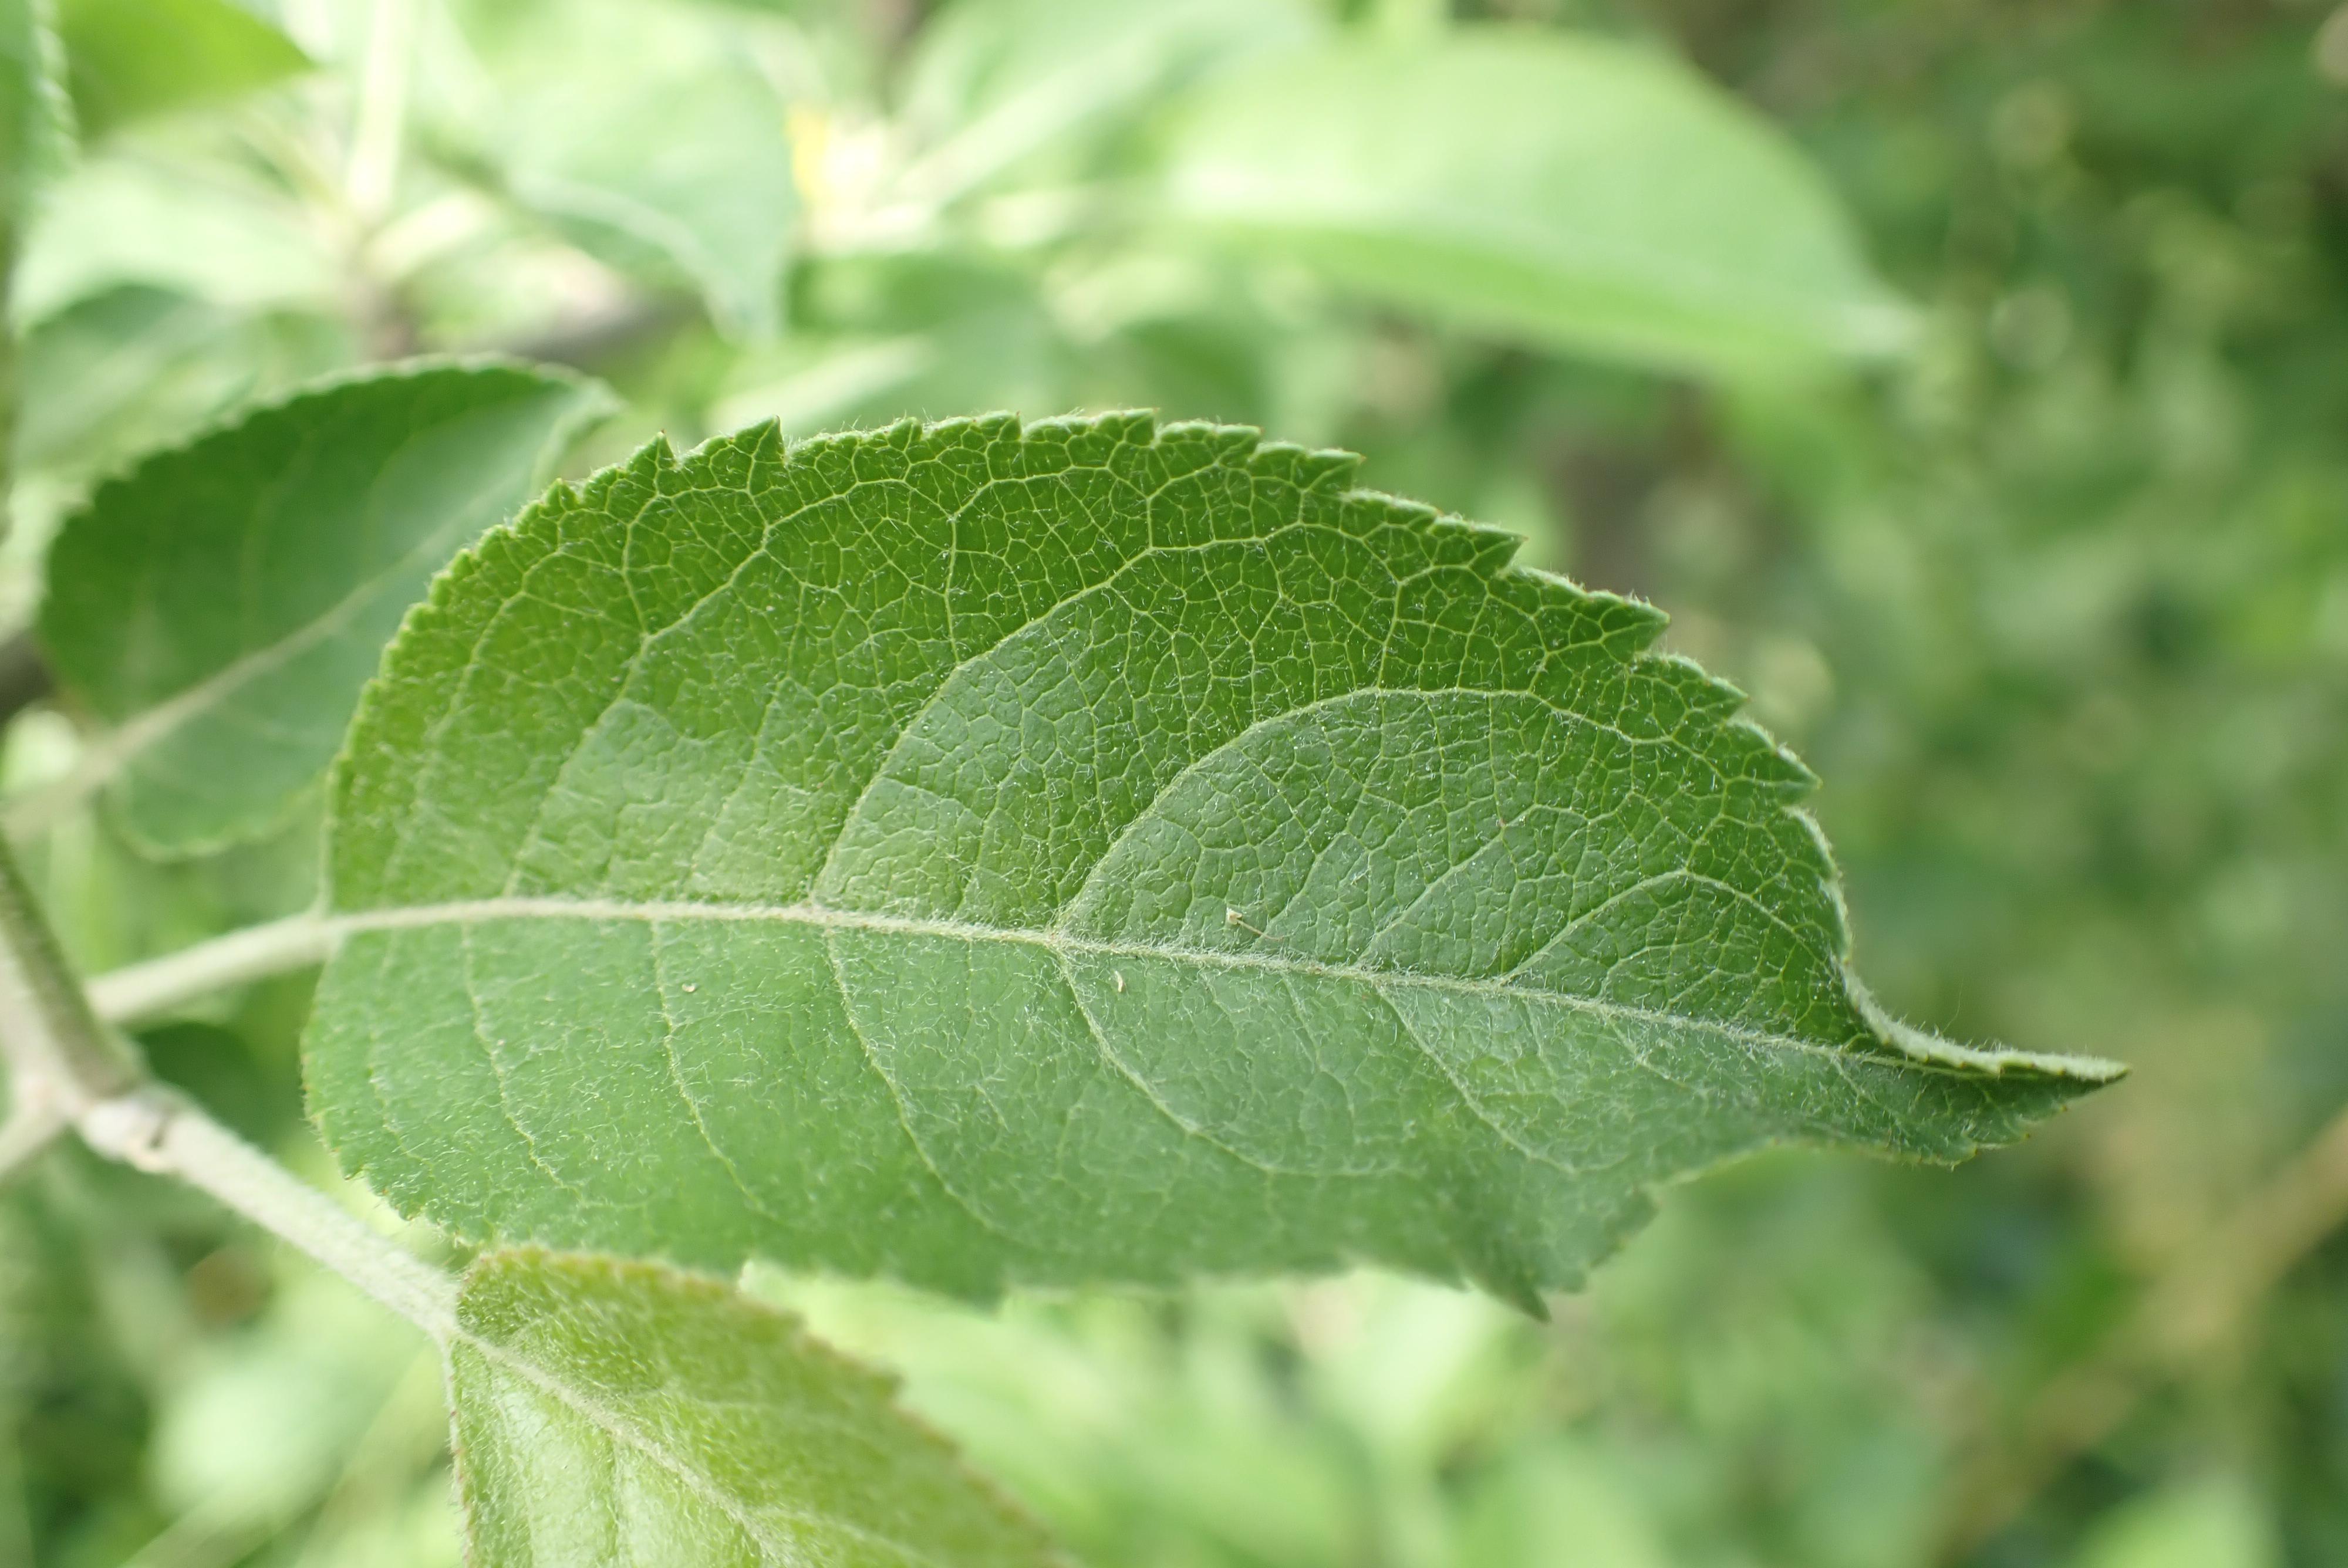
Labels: healthy